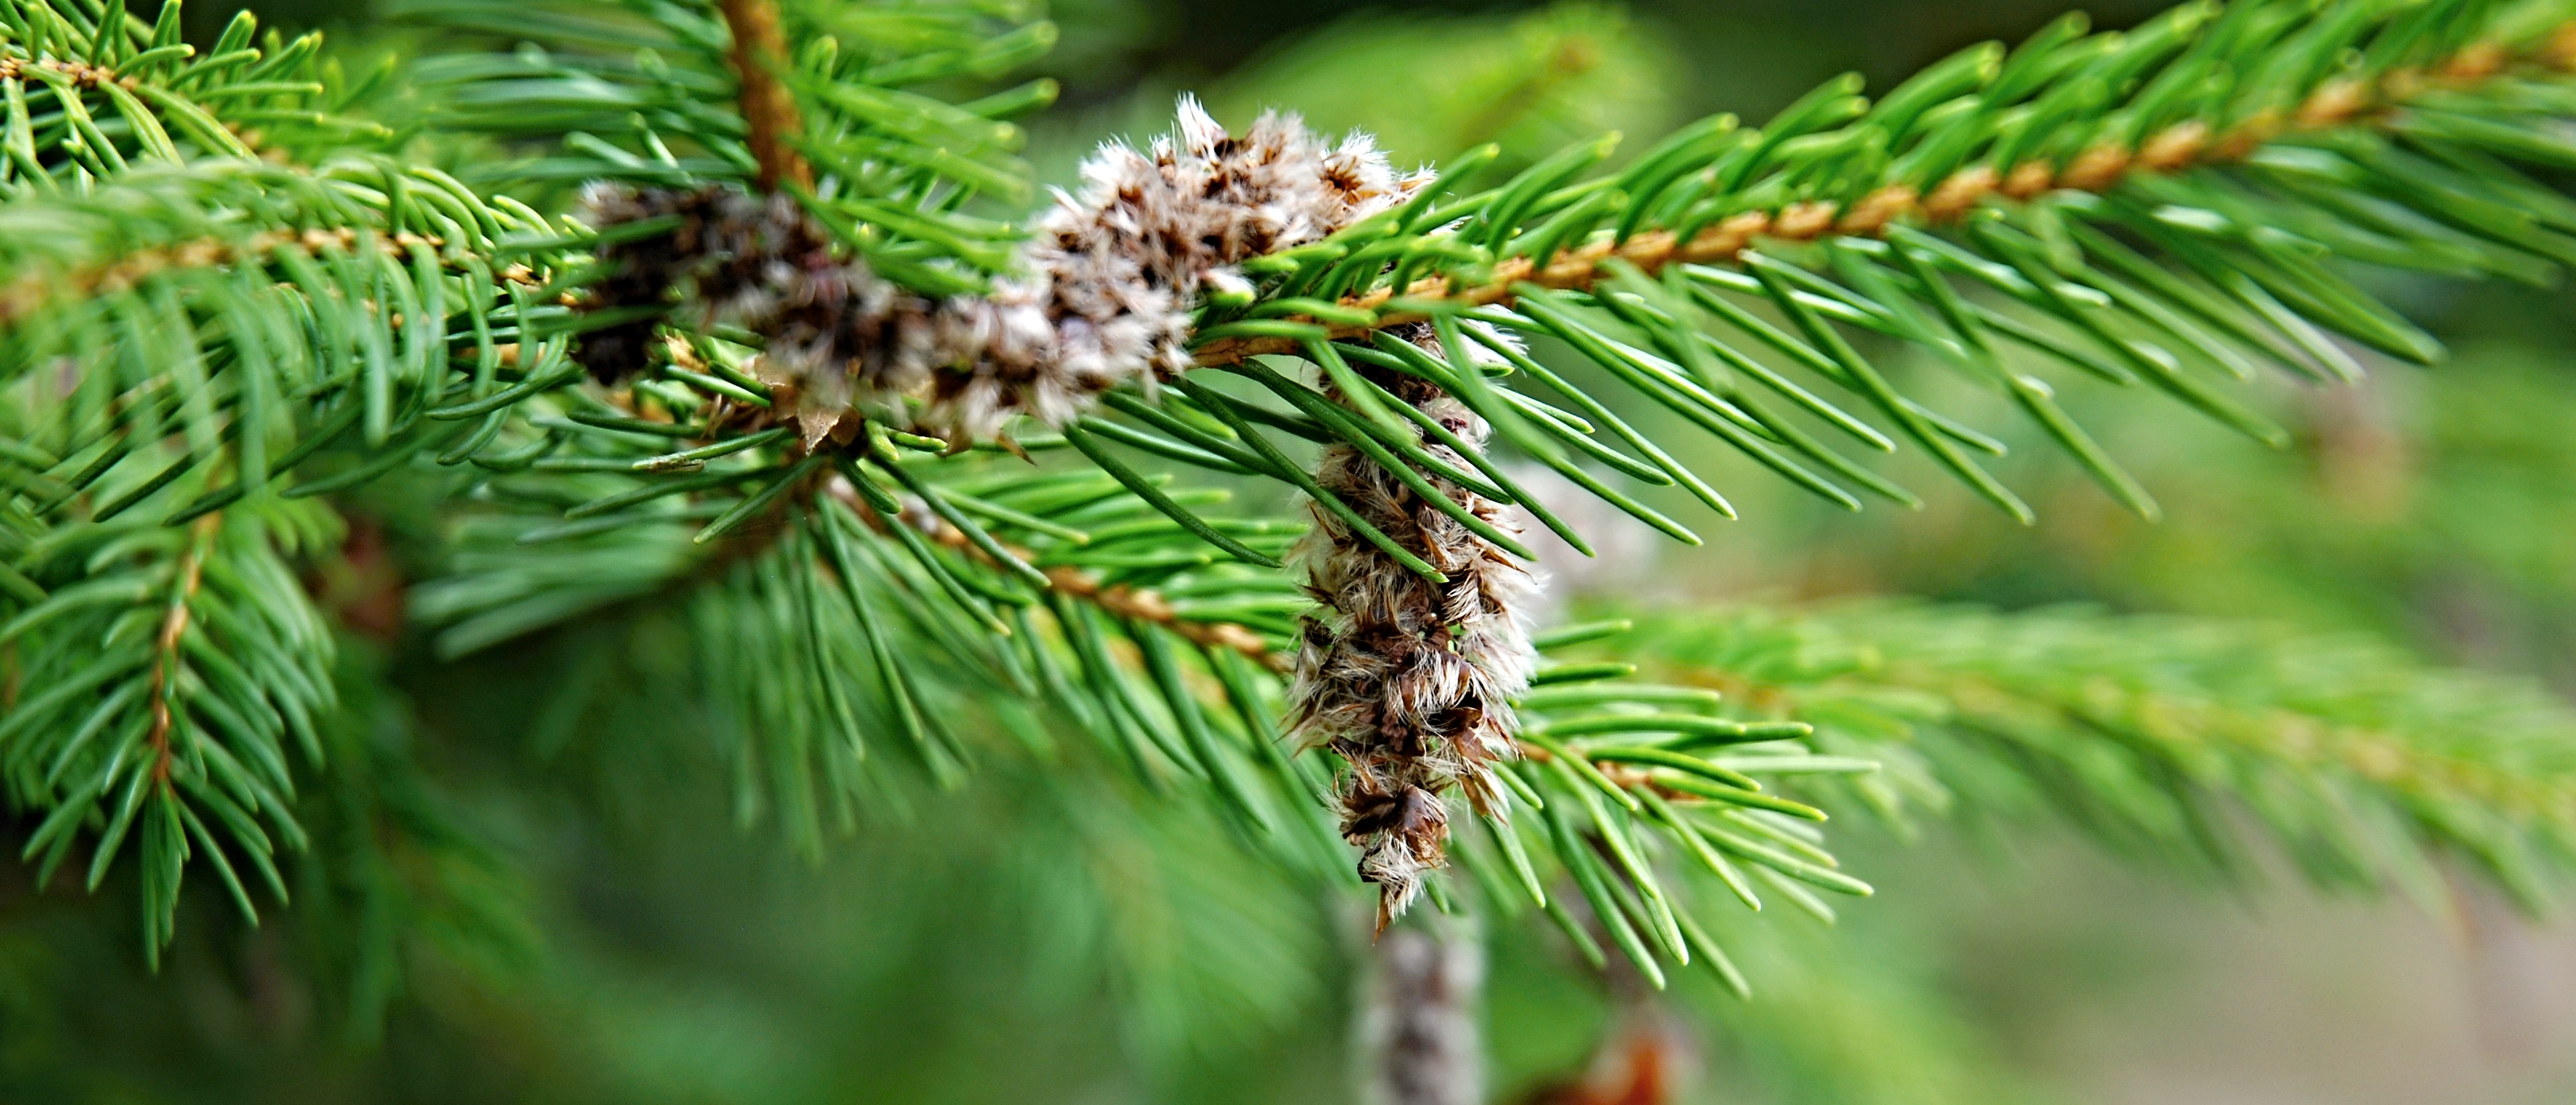
tree, branch, plant, leaf, flower, pine, spring, green, evergreen, botany, fir, christmas tree, twig, conifer, spruce, needles, larch, ecosystem, pine family, catkin, woody plant, temperate coniferous forest, land plant, arecales